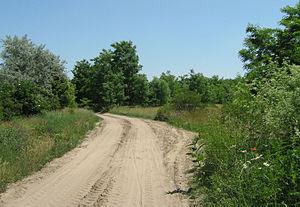
Les aires naturelles protégées de Serbie couvrent une superficie de 5 443 km², soit environ 6 % du territoire du pays.